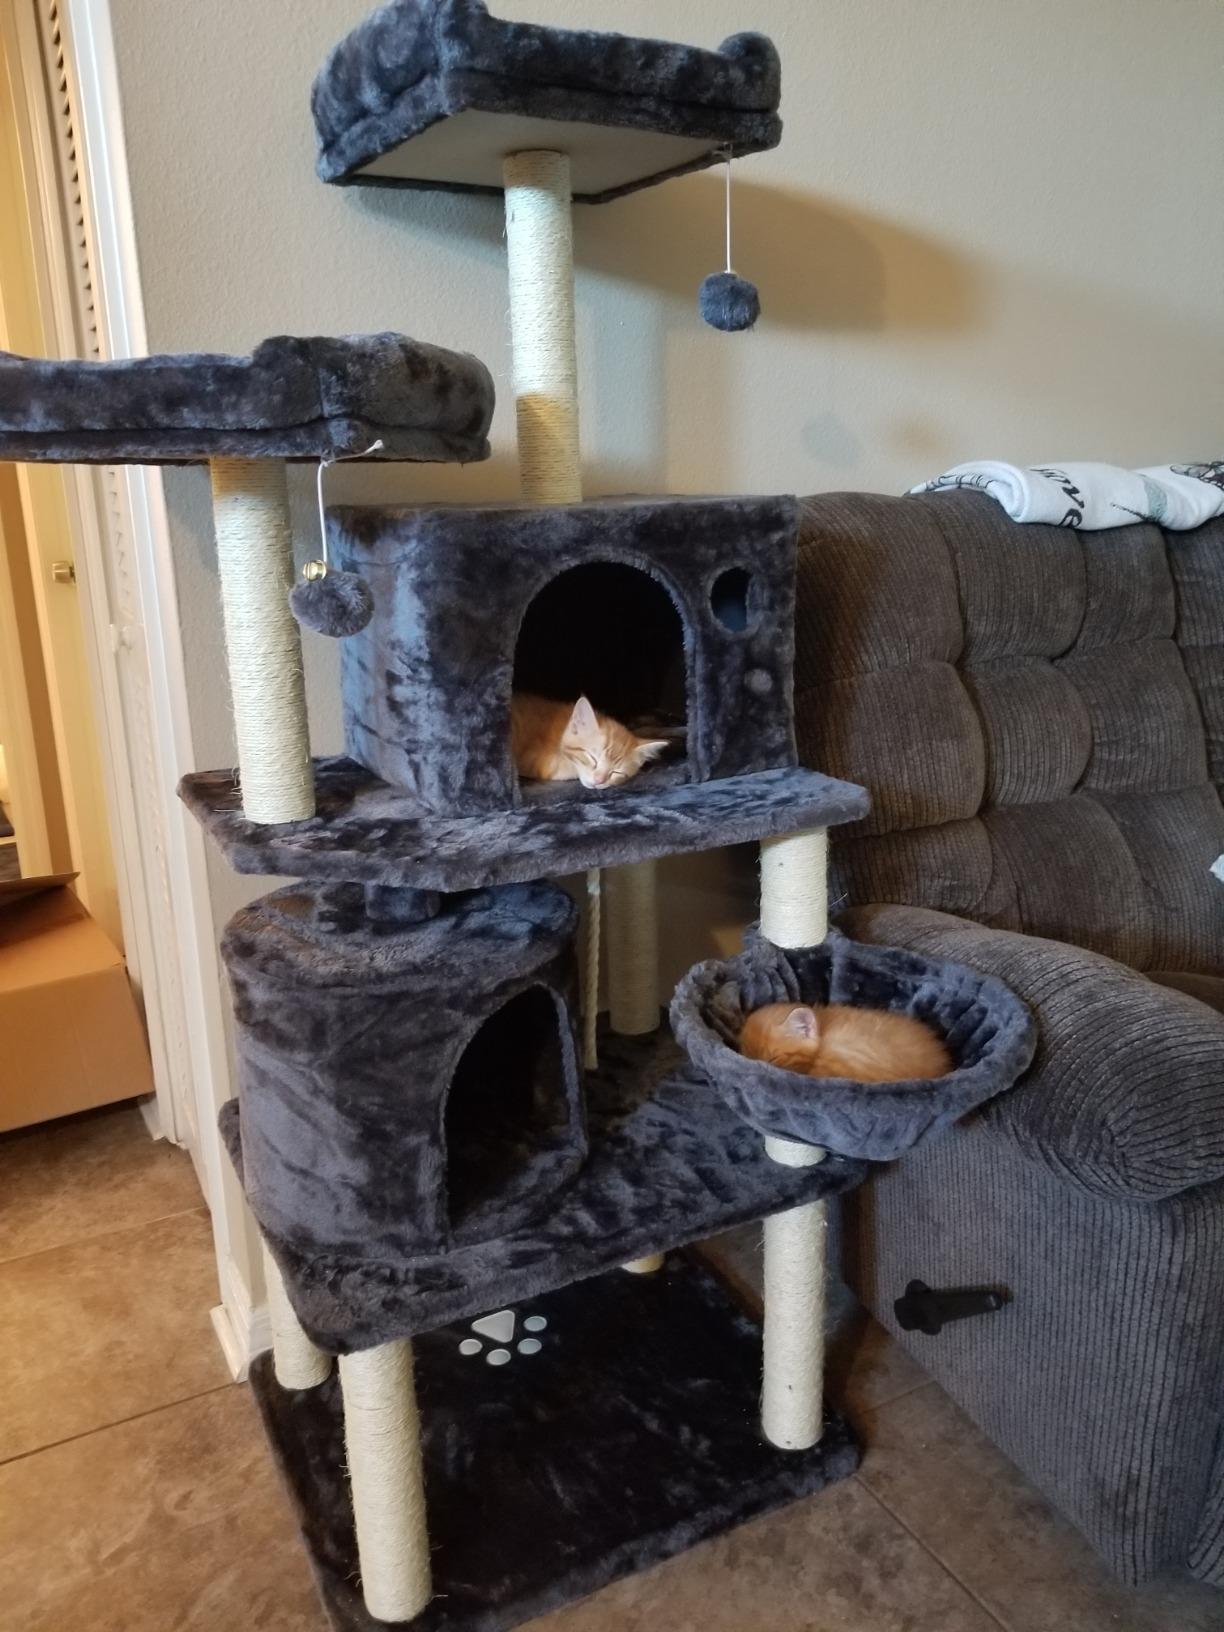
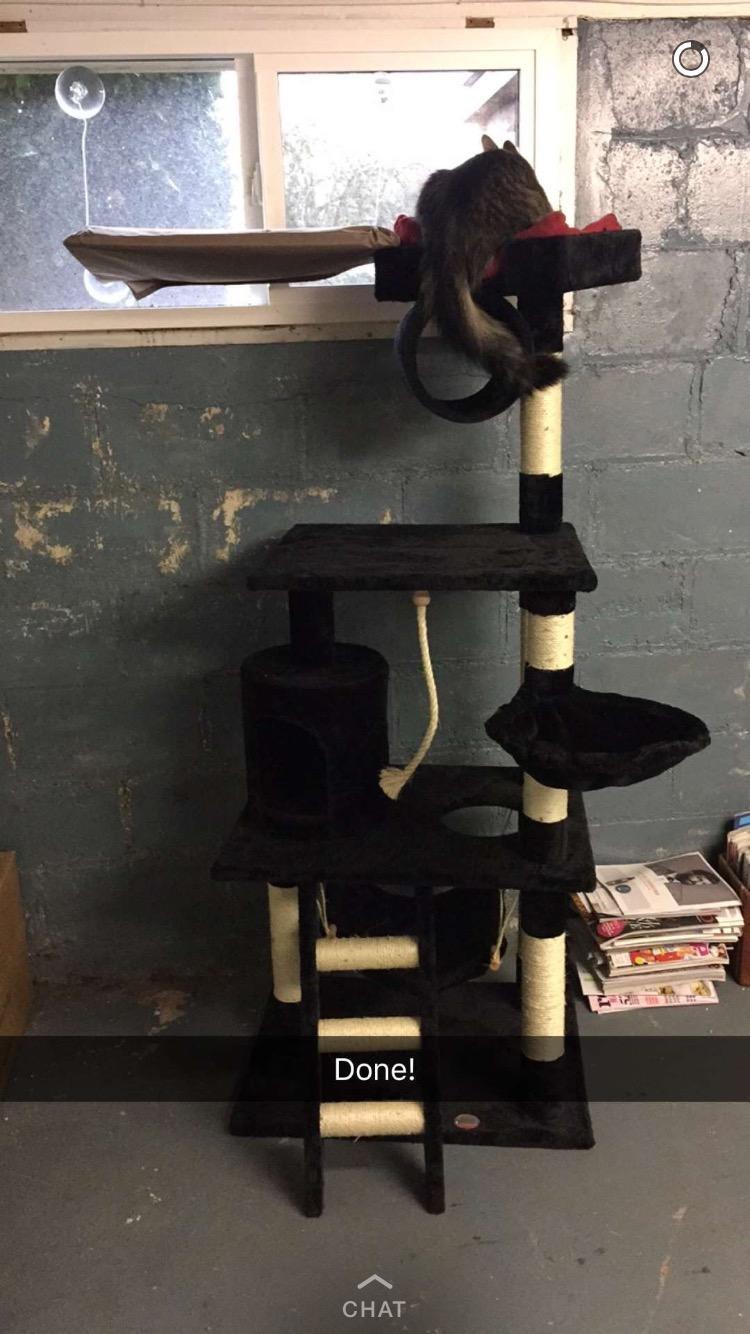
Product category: items_cat tree
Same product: no